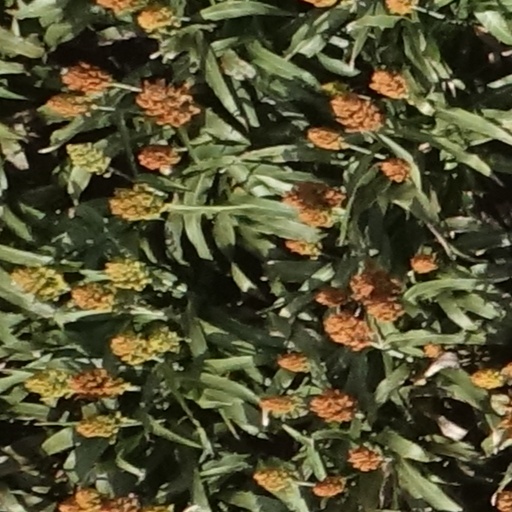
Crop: sorghum